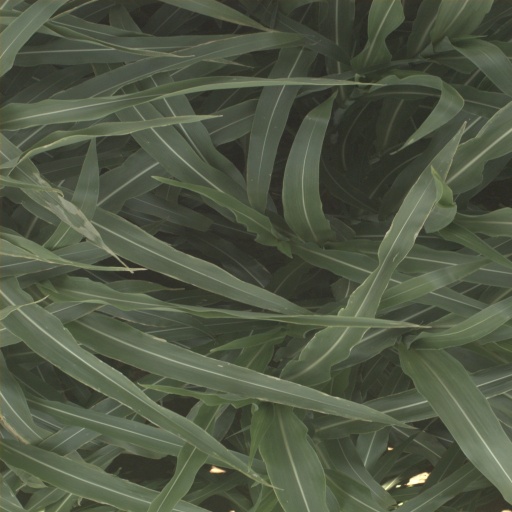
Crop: sorghum